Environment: real
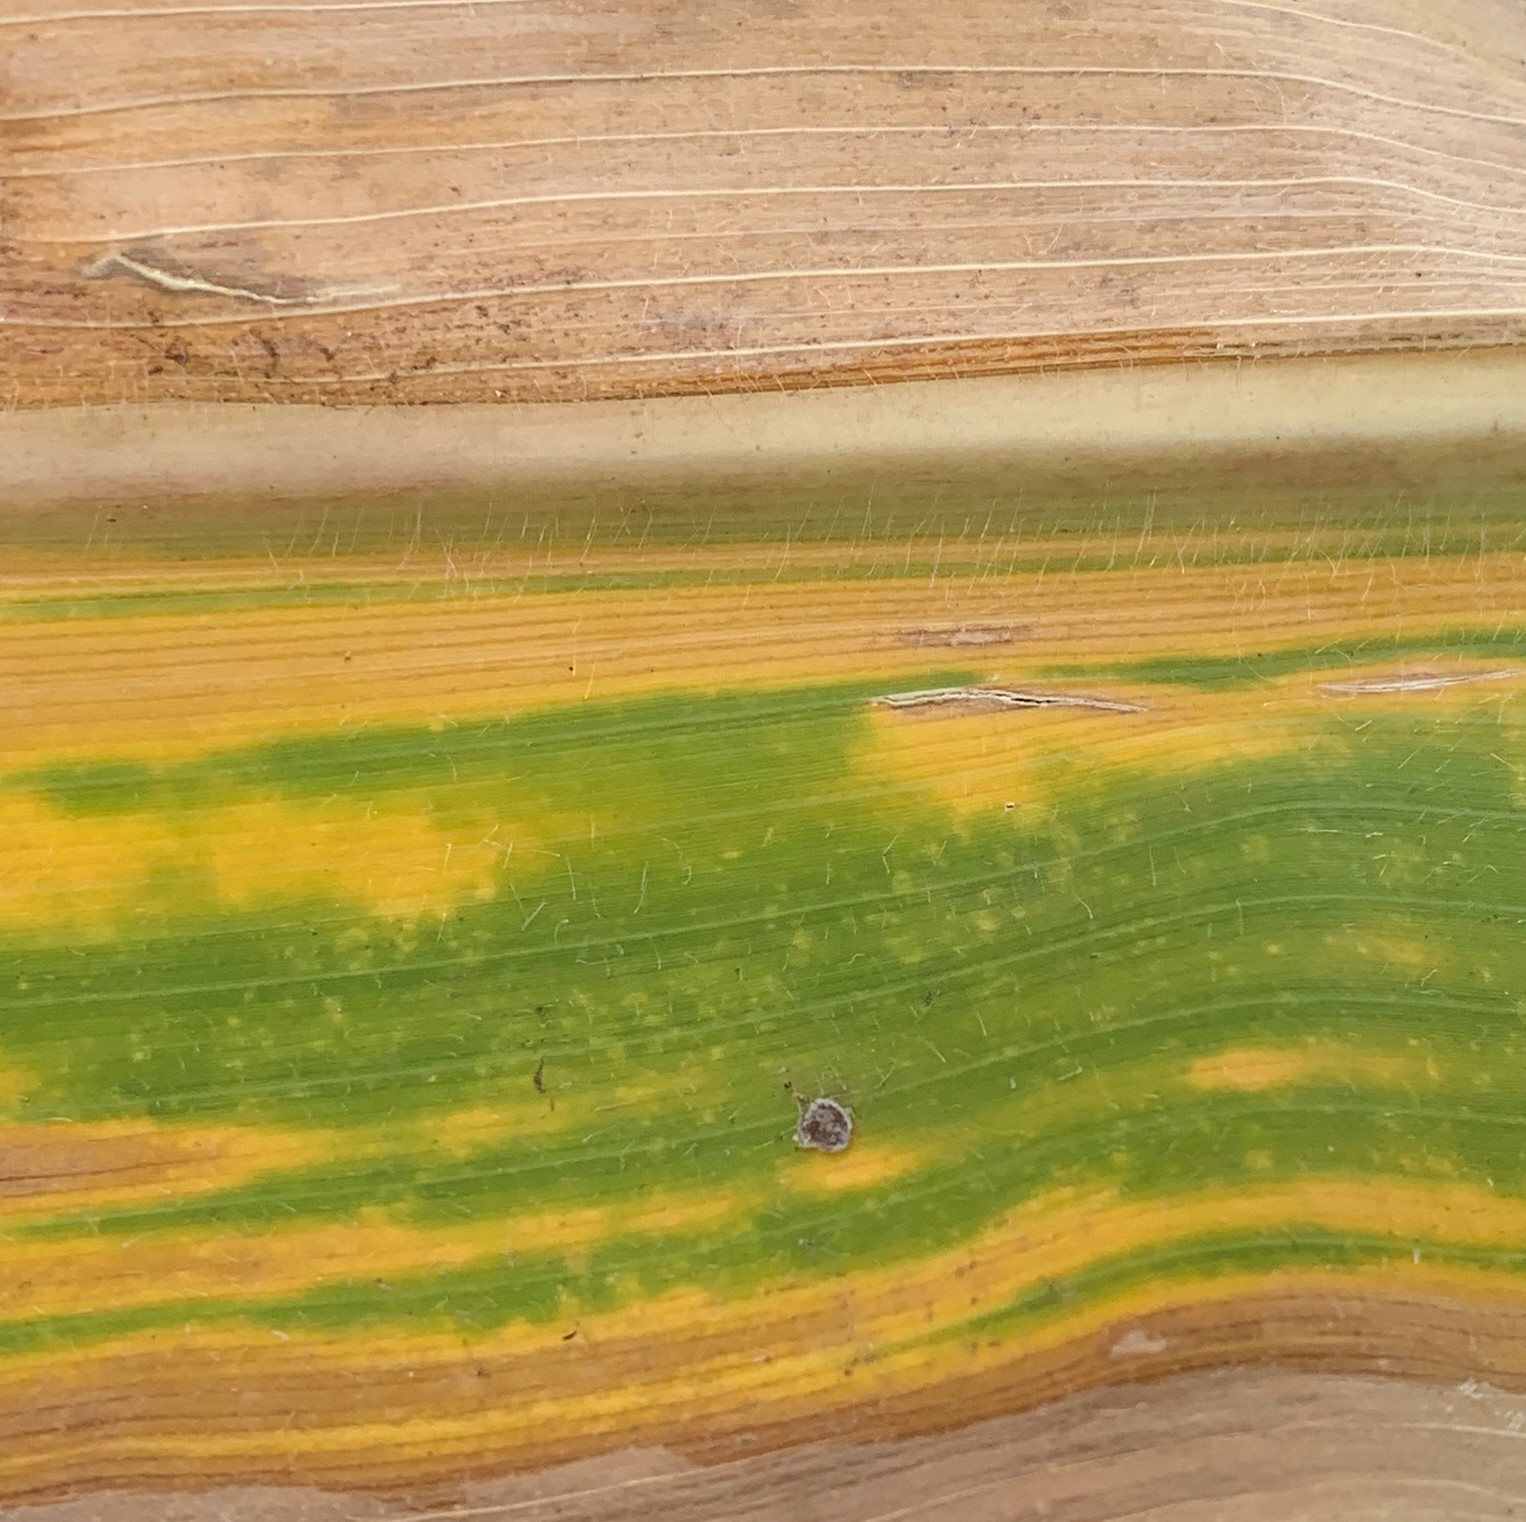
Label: lethal_necrosis